Sweet 20 (2017 film)

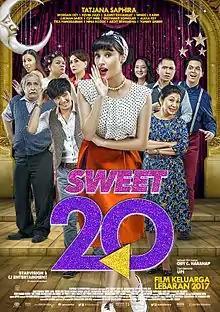
Film poster

Sweet 20 is an Indonesian musical romantic comedy film, a remake of the 2014 South Korean film "Miss Granny", under collaboration of Starvision Plus in Indonesia and CJ Entertainment. This film is directed by Ody C. Harahap and stars Tatjana Saphira, Morgan Oey, Kevin Julio, Lukman Sardi, Niniek L. Karim and Slamet Rahardjo. This film tells the story about Fatmawati, a 70-year-old grandmother who magically gets back into her 20s after taking a photo in a mysterious photo studio. Sweet 20 was released on 25 June 2017 on the event of Eid al-Fitr.